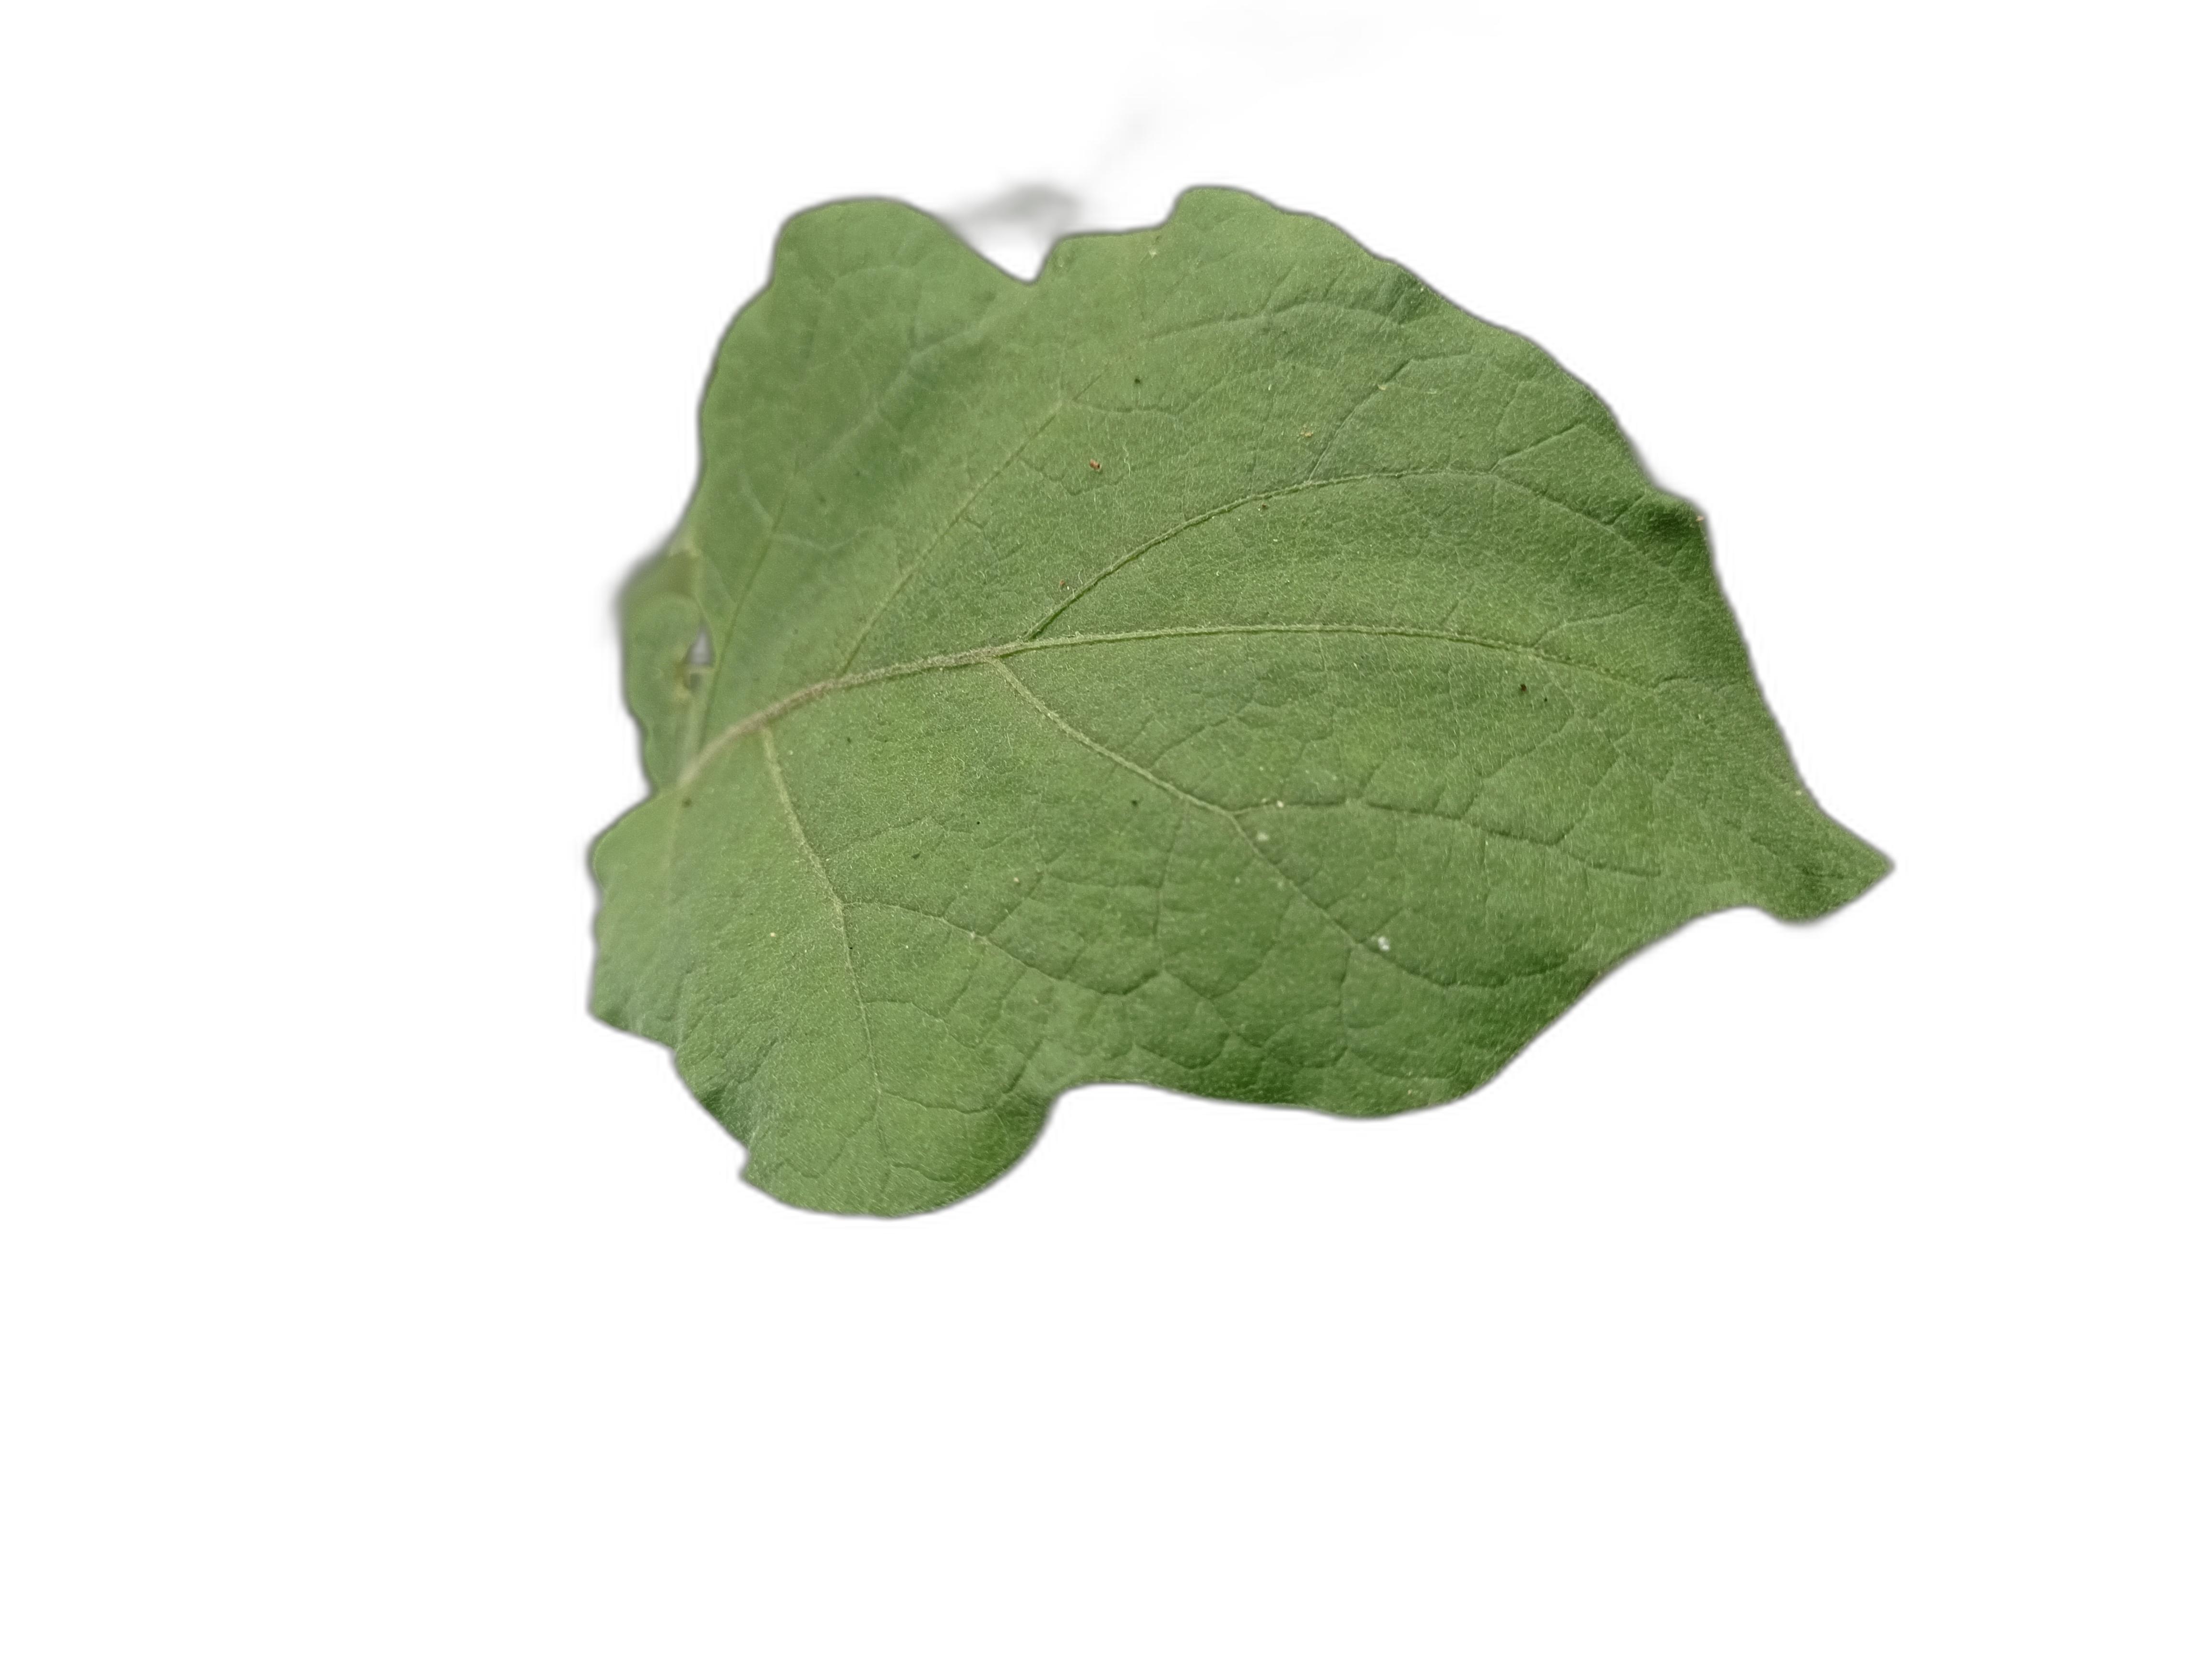
Label: Healthy Leaf